PHM Racing

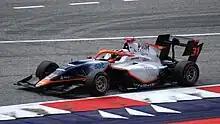
McKenzy Cresswell driving a PHM Racing FIA Formula 3 car at the Red Bull Ring (2023)

Born from the ashes of Mücke Motorsport's single-seater programme, which was disbanded at the end of 2021, PHM Racing was founded by Paul Müller with a squad mostly consisting of former Mücke personnel and the aim of being a non-profit organization. The team made its first step into racing in the Formula 4 UAE Championship in 2022, competing with Nikita Bedrin, Jonas Ried and Taylor Barnard. Following a campaign that yielded the team's first ever race win with Barnard and a further pair of victories brought by Bedrin, team owner Paul Müller announced that they would be stepping into the Italian and German F4 series.